Jim Mandich

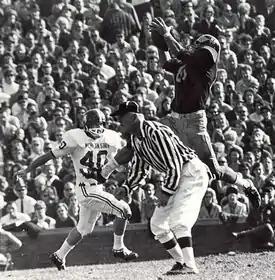
Mandich leaps for the ball in 1967 Michigan State game.

James Michael Mandich (July 30, 1948 – April 26, 2011), also known as "Mad Dog", was an American professional football player who was a tight end in the National Football League (NFL). Mandich played college football for the Michigan Wolverines from 1967 to 1969 and was recognized as a consensus first-team tight end on the 1969 College Football All-America Team. A second-round pick in the 1970 NFL draft, he played in the NFL for the Miami Dolphins (1970-1977) and Pittsburgh Steelers (1978). After his playing career ended, he worked as the color commentator for the Miami Dolphins and also hosted a sports talk show on local AM radio in Miami.